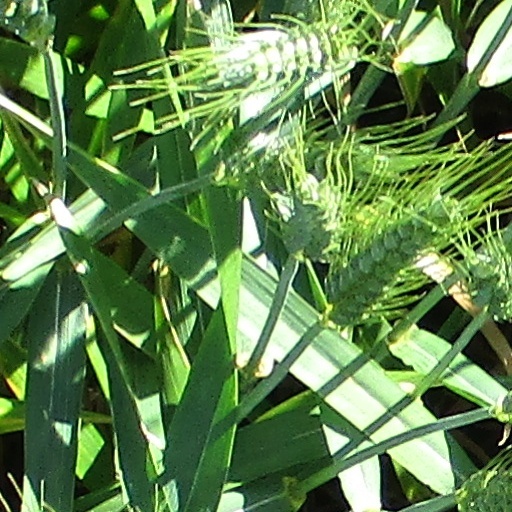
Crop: wheat